Crusades

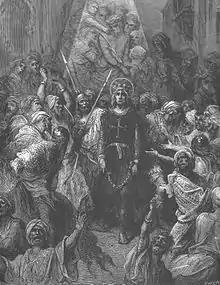
Louis IX being taken prisoner at the Battle of Fariskur (Gustave Doré)

The Sixth Crusade (1228–1229) was a military expedition to recapture the city of Jerusalem. It began seven years after the failure of the Fifth Crusade and involved very little actual fighting. The diplomatic maneuvering of Frederick II resulted in the Kingdom of Jerusalem regaining some control over Jerusalem for much of the ensuing fifteen years. The Sixth Crusade is also known as the Crusade of Frederick II.